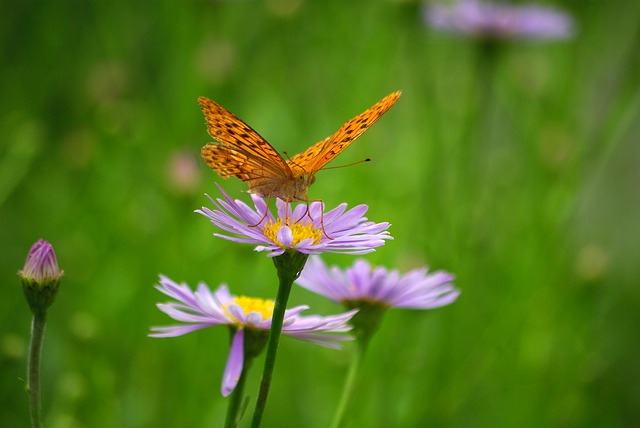
Label: farfalla